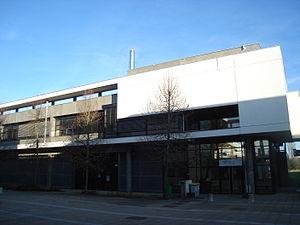
Bibliothèque universitaire de la Faculté de droit, d'économie et des sciences sociales de Tours, sur le campus des Deux-Lions
L'UFR de droit, d'économie et des sciences sociales de Tours est un établissement d'enseignement supérieur lié à l'université de Tours et situé dans le quartier des Deux-Lions à Tours. Dans les usages de son administration, l'établissement se fait encore appeler faculté et son directeur doyen.